Garfield

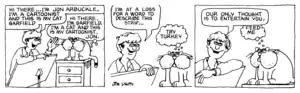
The first "Jon" strip, which ran in the "Pendleton Times" on January 8, 1976. It was redrawn as the first "Garfield" strip published on June 19, 1978, with the dialogue in the second panel removed and Garfield's line in the first panel moved there.

The title character Garfield was based on the cats Davis grew up around; he took his name and personality from Davis' grandfather, James A. Garfield Davis, whom he described as "a large, cantankerous man." Garfield's human owner Jon Arbuckle derived his name from a 1950s coffee commercial. Jon's roommate Lyman, added to give Jon someone to talk with, carried on the name of an earlier "Gnorm Gnat" character. The final character was Lyman's dog Spot, who was renamed Odie so as to avoid confusion with a dog also named Spot in the comic strip "Boner's Ark". From 1976 to early 1978, these characters appeared in a strip called "Jon" which also ran in the "Times". In 1977, the strip's name was changed to "Garfield." The "Jon" comic strip was largely unknown until 2019, when YouTuber Quinton Hoover found several microfilm archives of the "Jon" publications from the Pendleton Community Library and Indiana State Library. "Jon" first appeared in the "Pendleton Times" on January 8, 1976, just two weeks after "Gnorm Gnat" ended.